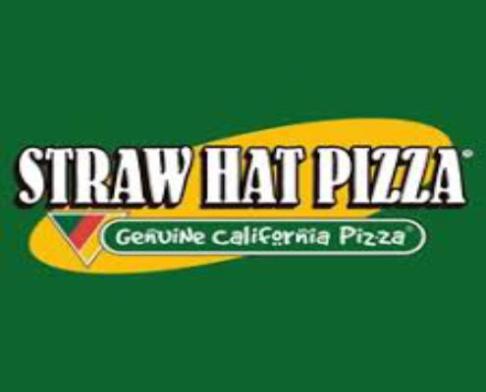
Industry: Food